Brown fur seal

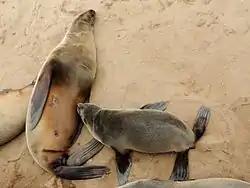
Suckling

After mating, females begin alternating brief periods of foraging at sea with several days ashore nursing their pups. Foraging trips last about 7 days in winter and about 4 days in summer and autumn. When a mother returns from sea to feed her pup, she emits a loud call which attracts all the nearby pups, but she only responds to her pup. She possibly can recognize her pup by smell. When left alone, pups gather in groups and play during the evening. Pups are usually weaned at 4–6 months old.